Mollusc eye

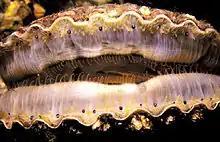
Scallops have up to 100 simple eyes

The molluscs have the widest variety of eye morphologies of any phylum, and a large degree of variation in their function. Cephalopods such as octopus, squid, and cuttlefish have eyes as complex as those of vertebrates, while scallops have up to 100 simple eyes.